2017 First Data 500

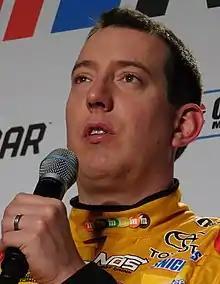
Kyle Busch won the race.

Joey Logano scored the pole for the race with a time of 19.622 and a speed of .